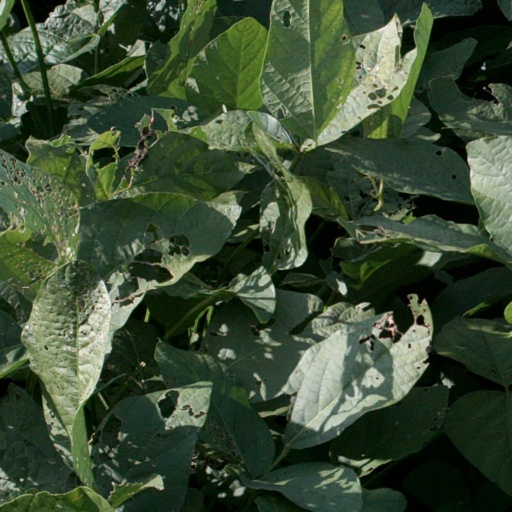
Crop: soybean